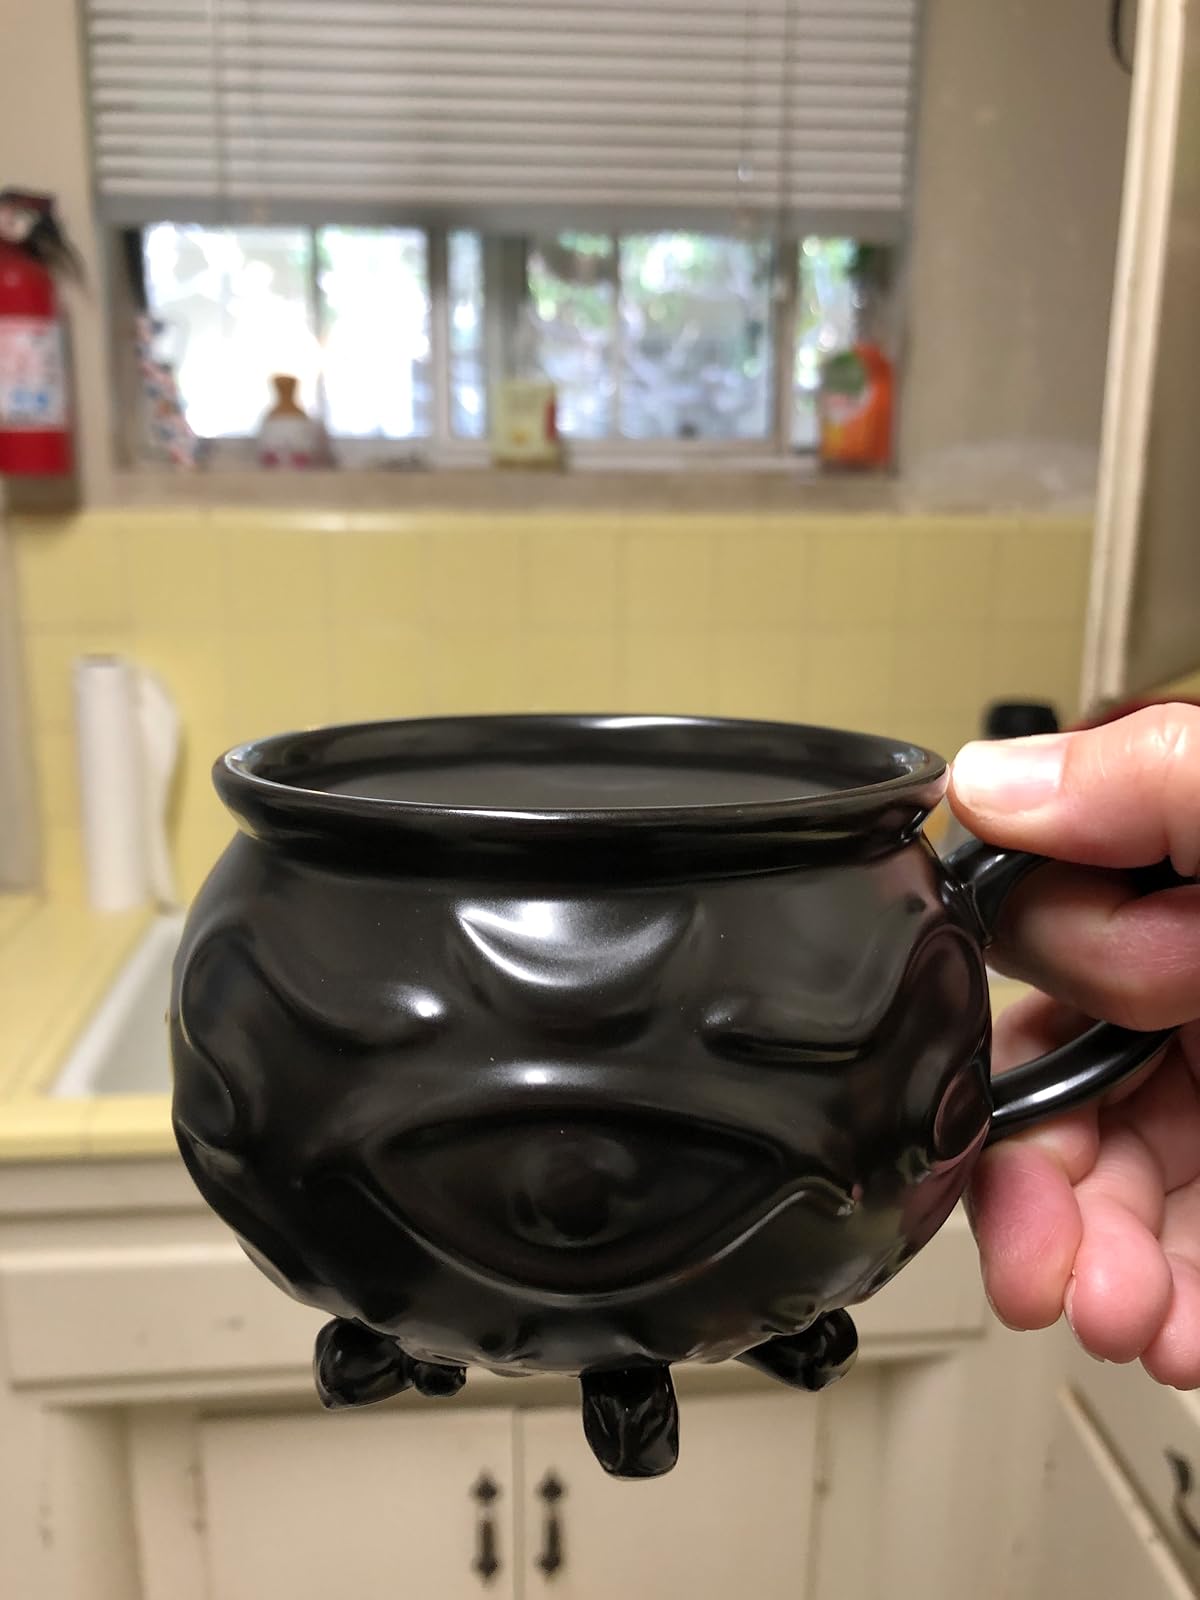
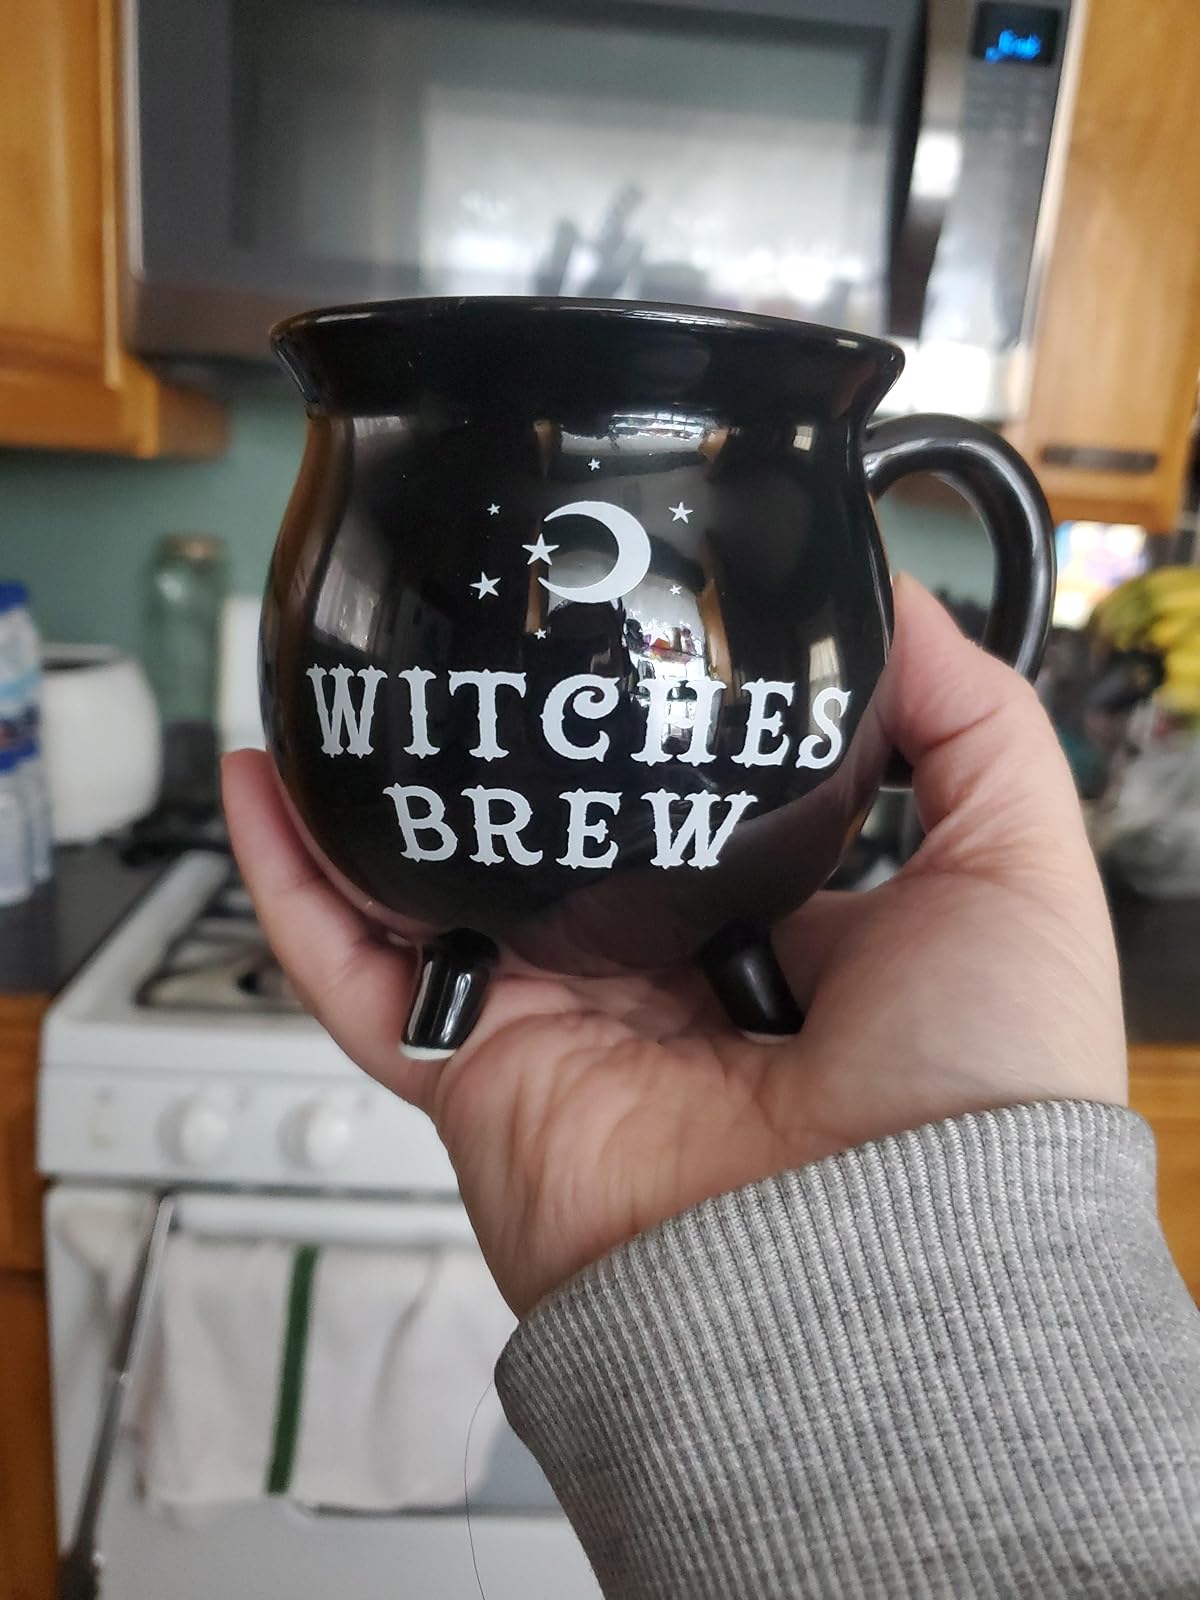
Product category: items_mug
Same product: no